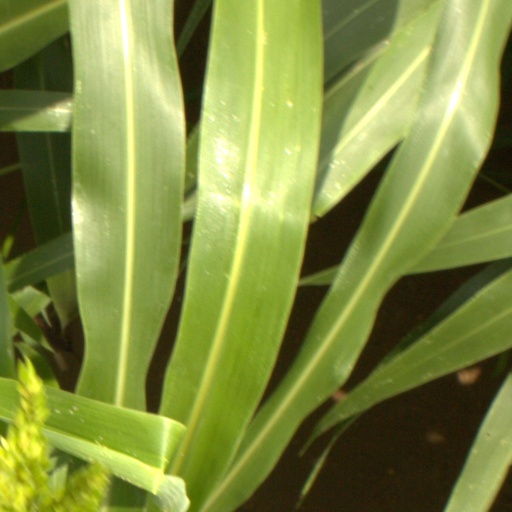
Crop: sorghum